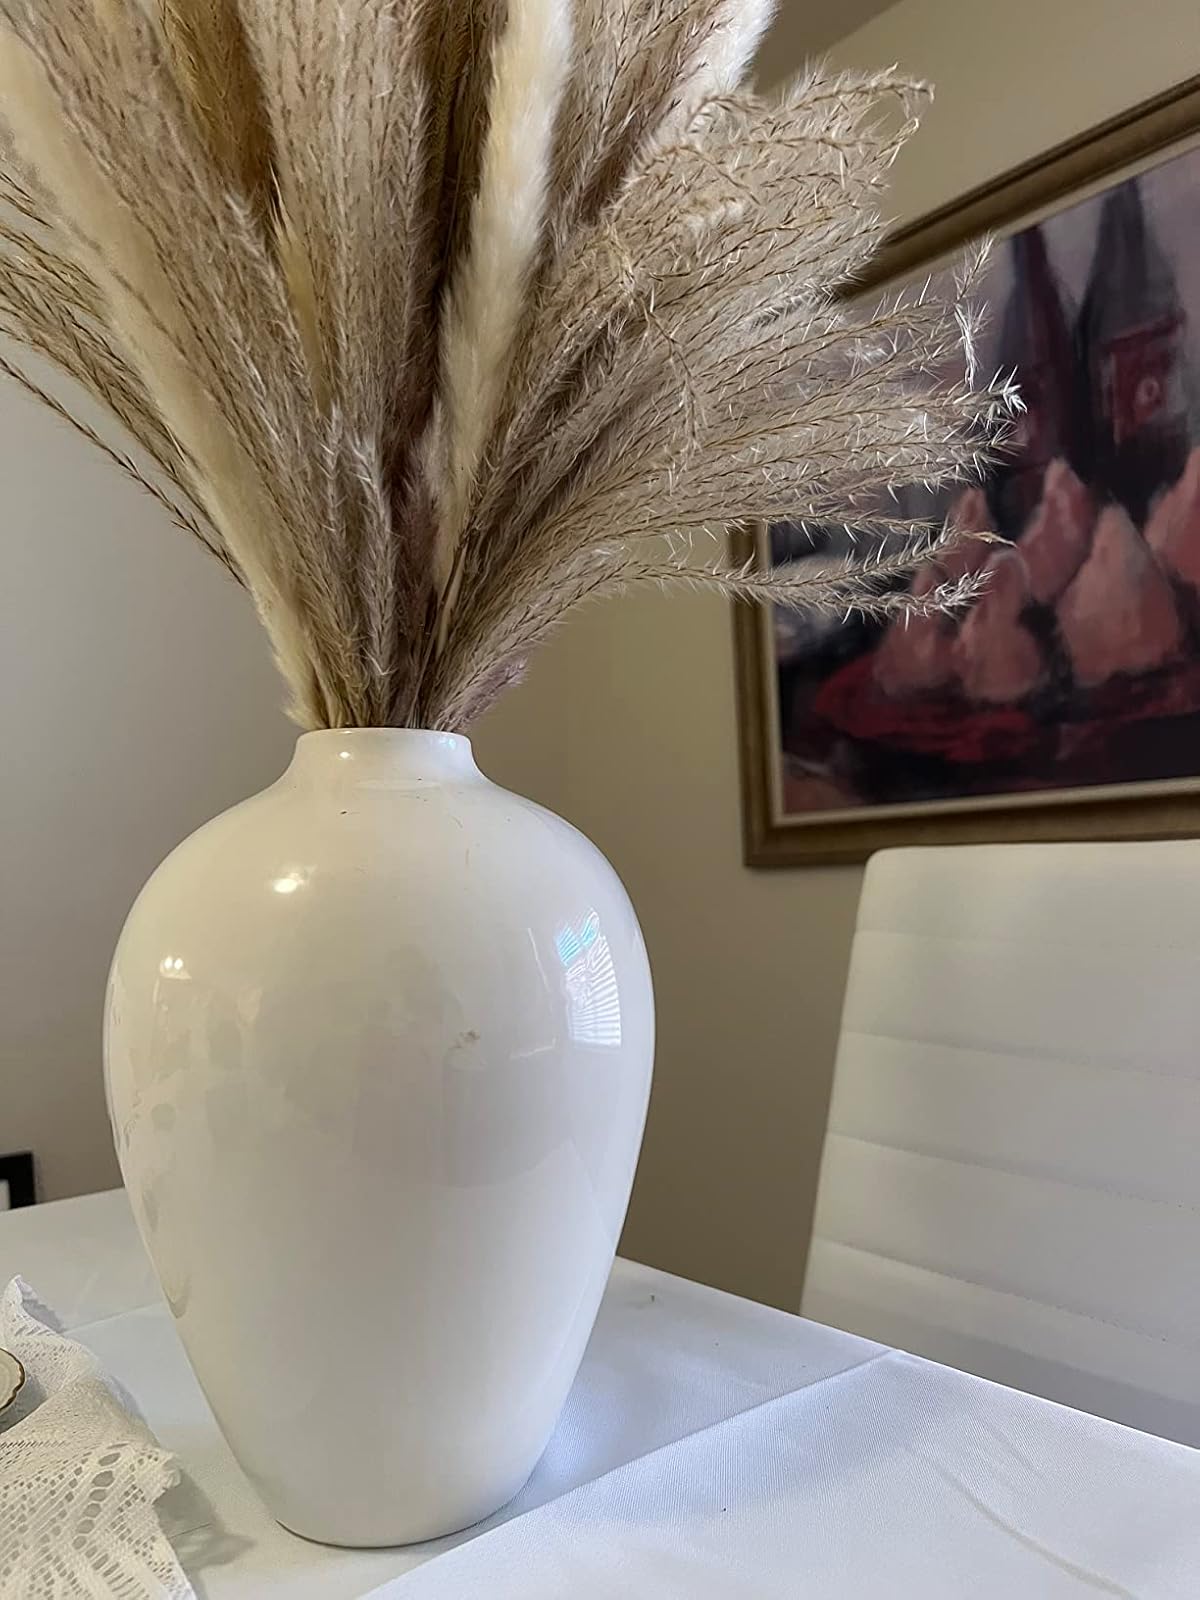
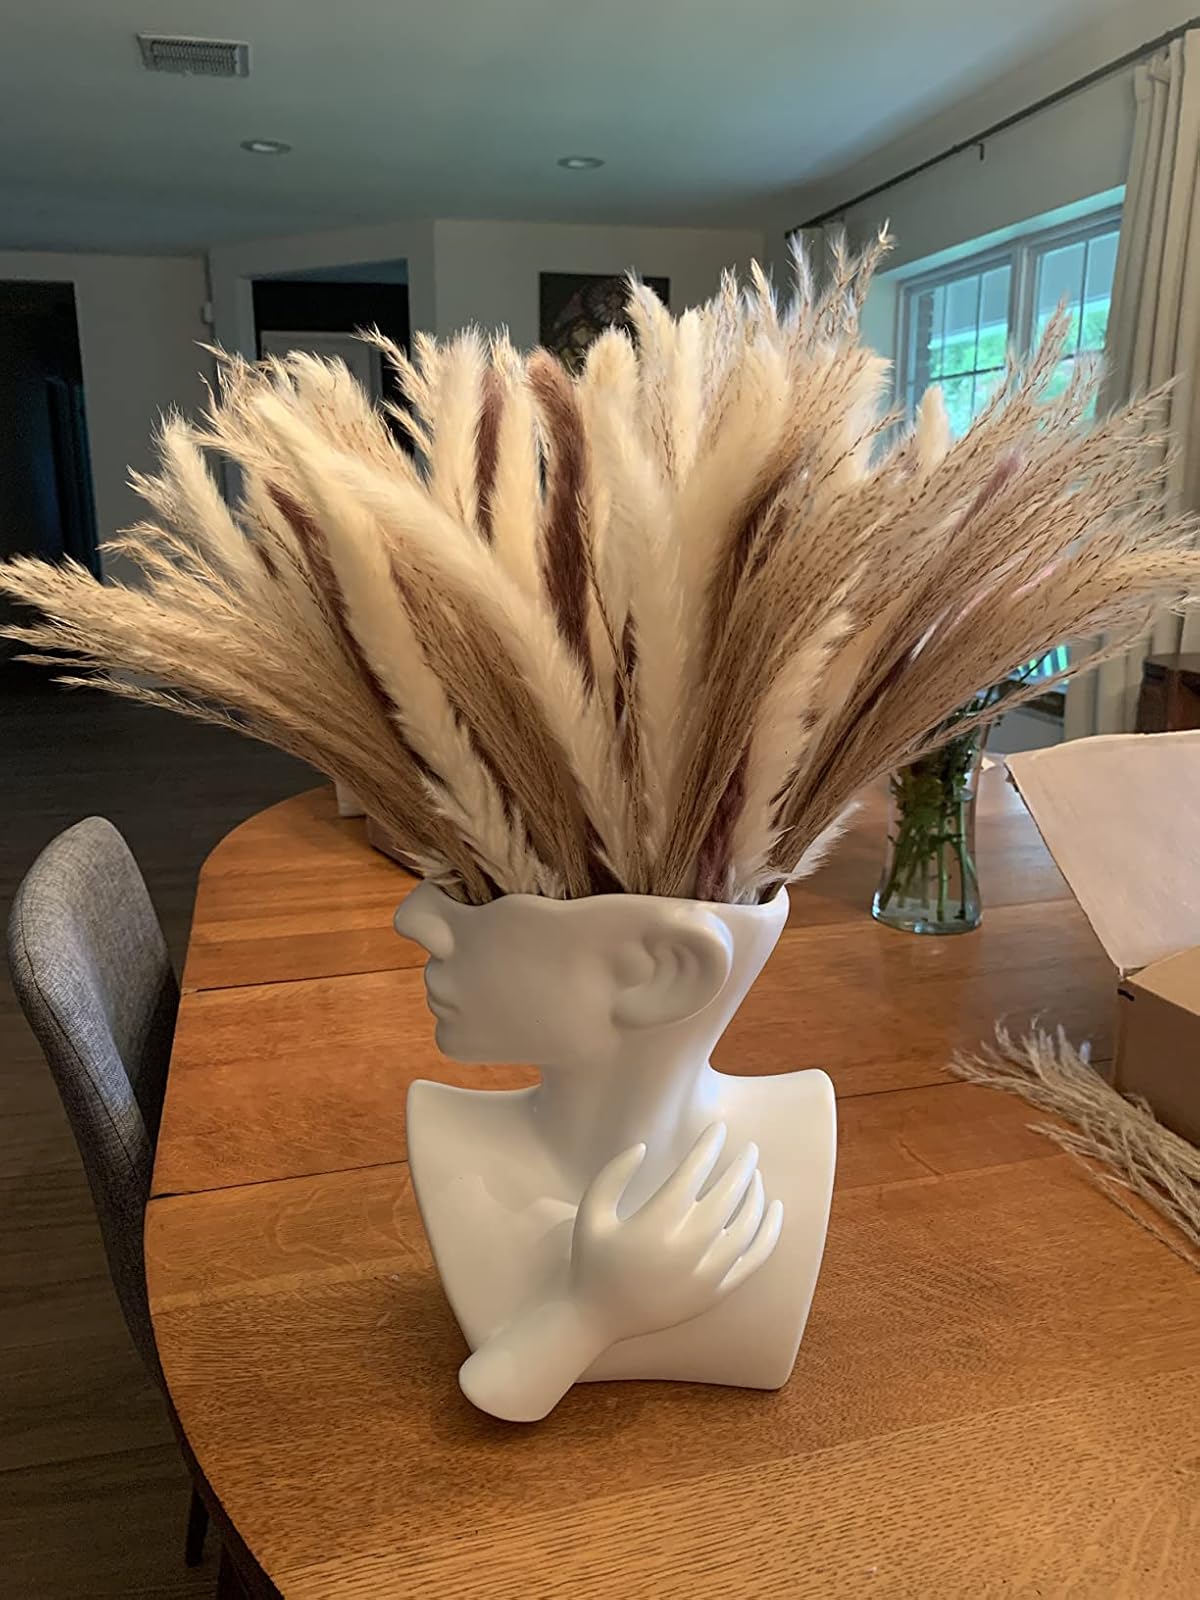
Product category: vase
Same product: no